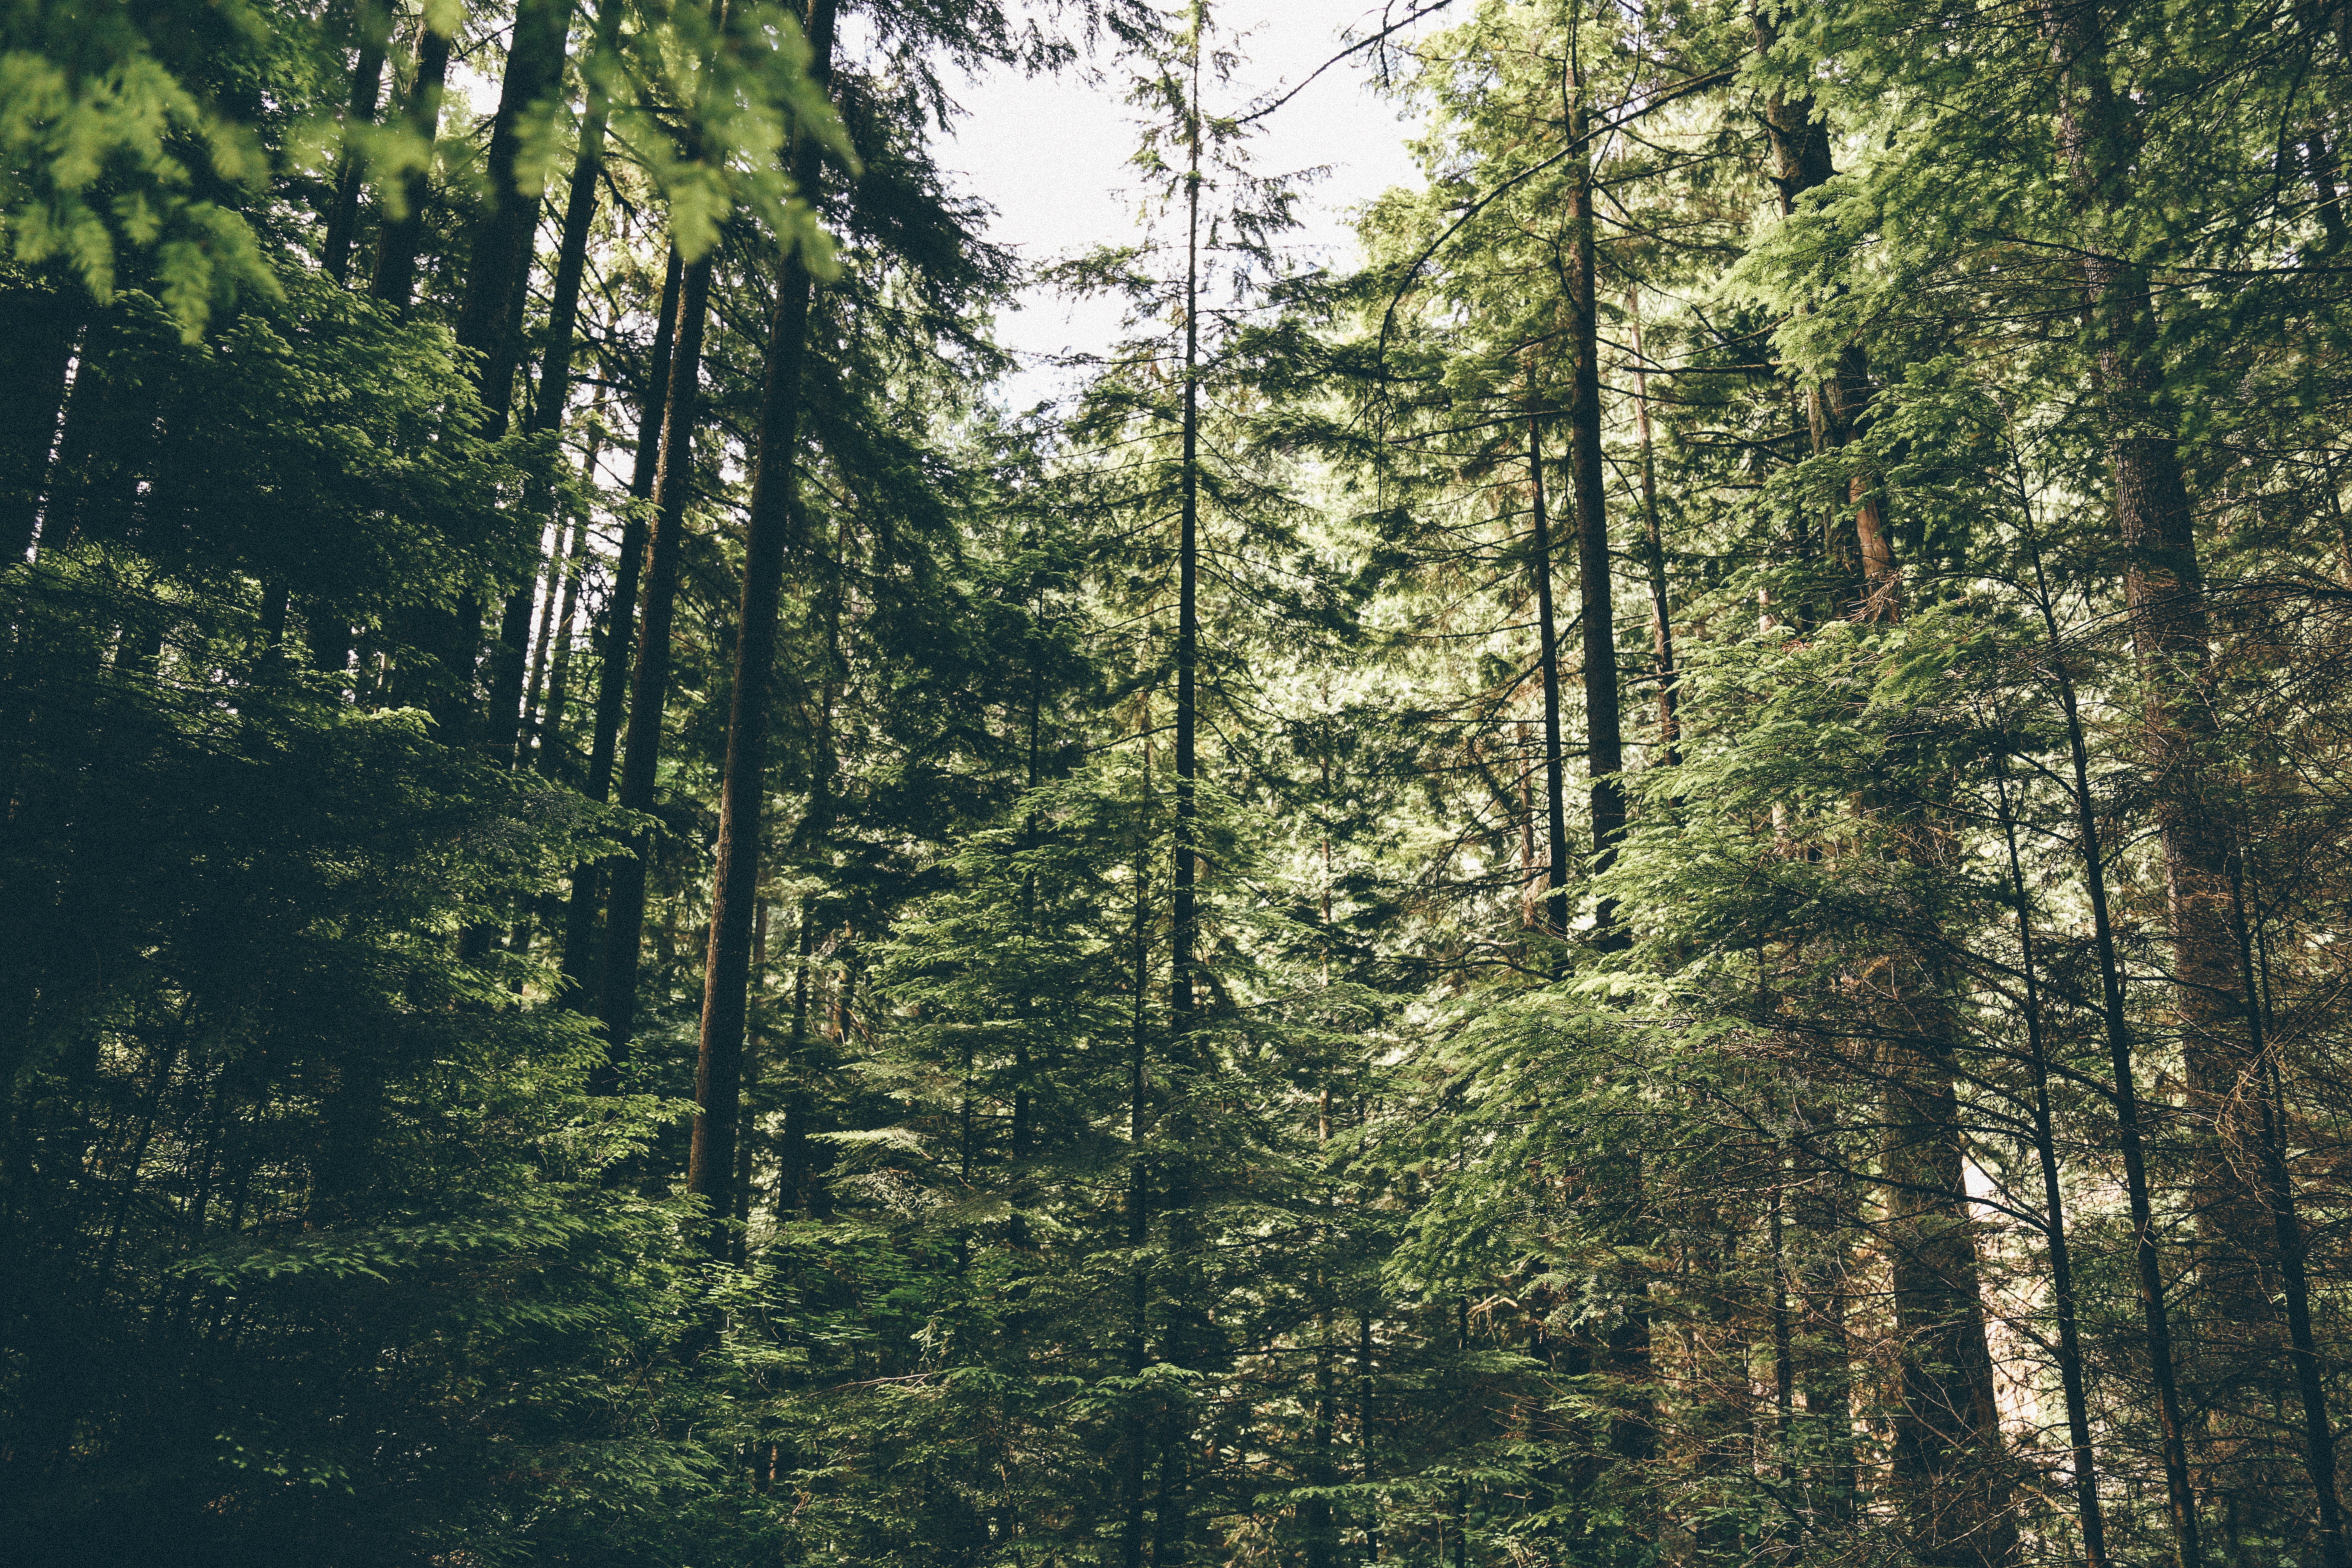
tree, nature, forest, wilderness, branch, trail, leaf, jungle, autumn, ridge, spruce, rainforest, deciduous, woodland, habitat, ecosystem, biome, old growth forest, natural environment, geographical feature, atmospheric phenomenon, woody plant, temperate broadleaf and mixed forest, temperate coniferous forest